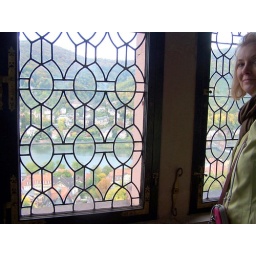
Looking out a window of the Heidelberg Castle to the river and town below